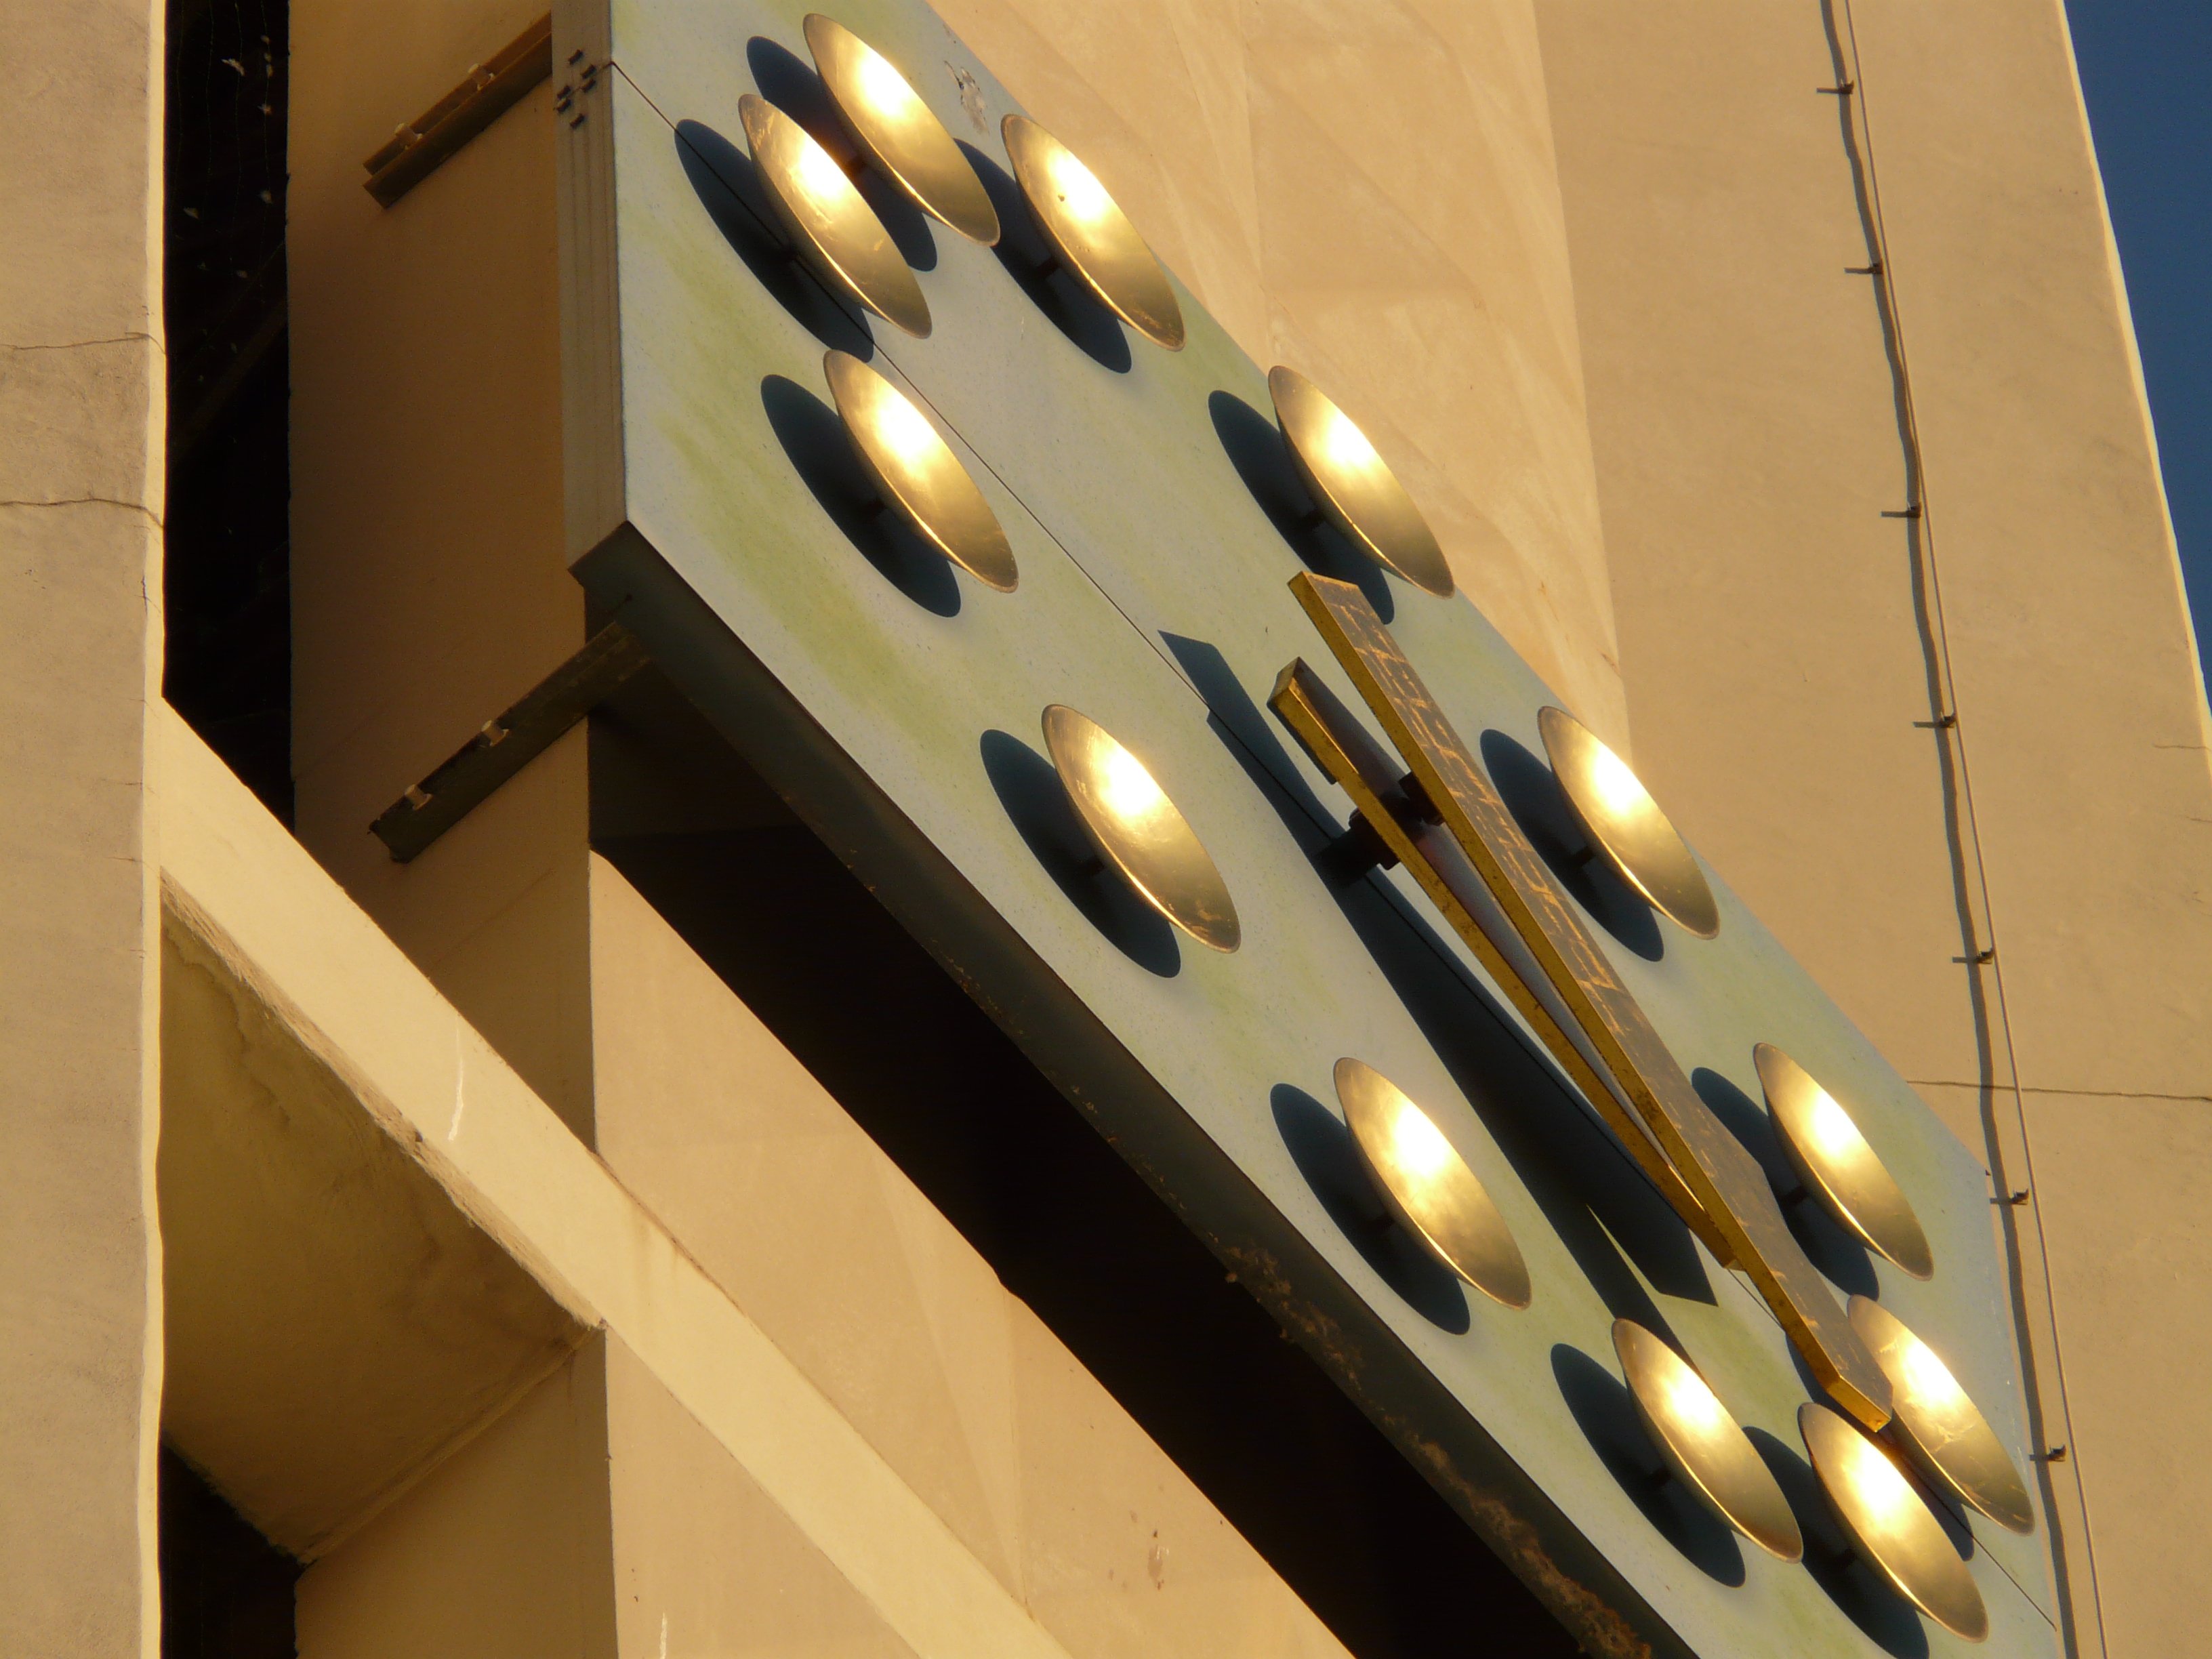
light, architecture, white, clock, time, hour, ceiling, line, golden, color, yellow, lighting, minute, interior design, design, light fixture, shiny, shape, second, church clock, pointer, time indicating, time of